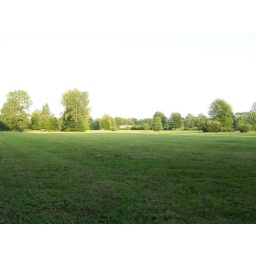
Looking at 6 acre field diagonally, facing south east. Neighbor's horse barn is just over the lot line.